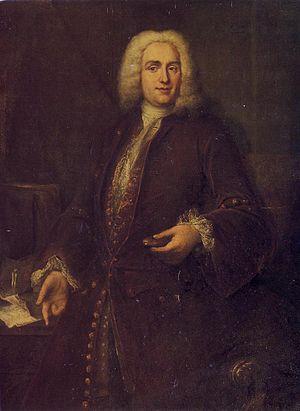
Thétis et Pélée, de Pascal Collasse.